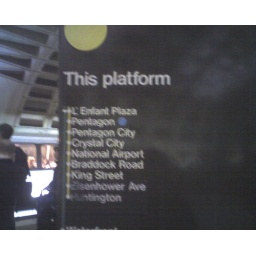
I love it when it tells you EXACTLY where the train goes...beats those slips of paper they have in NY.